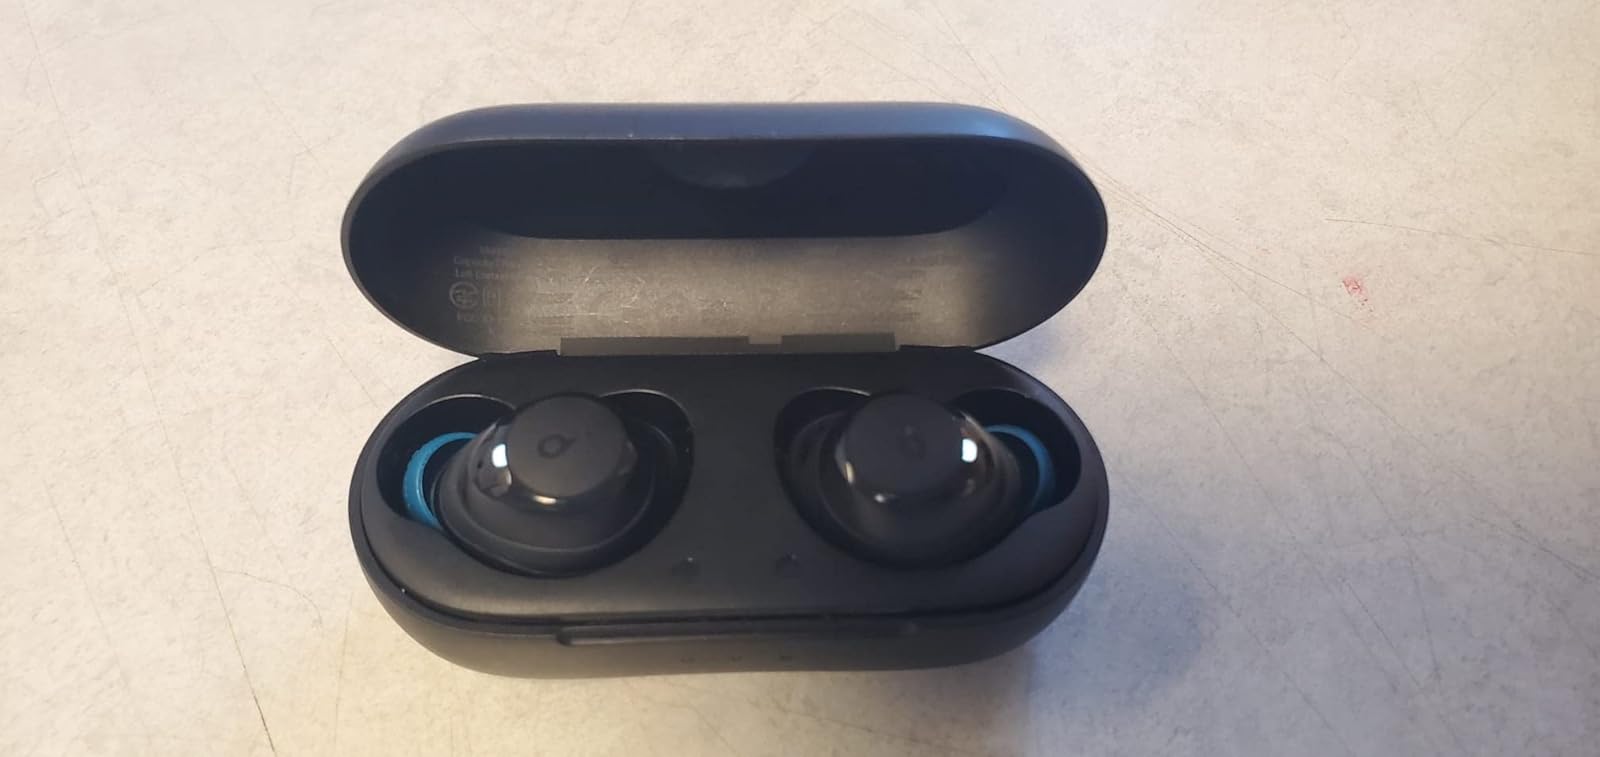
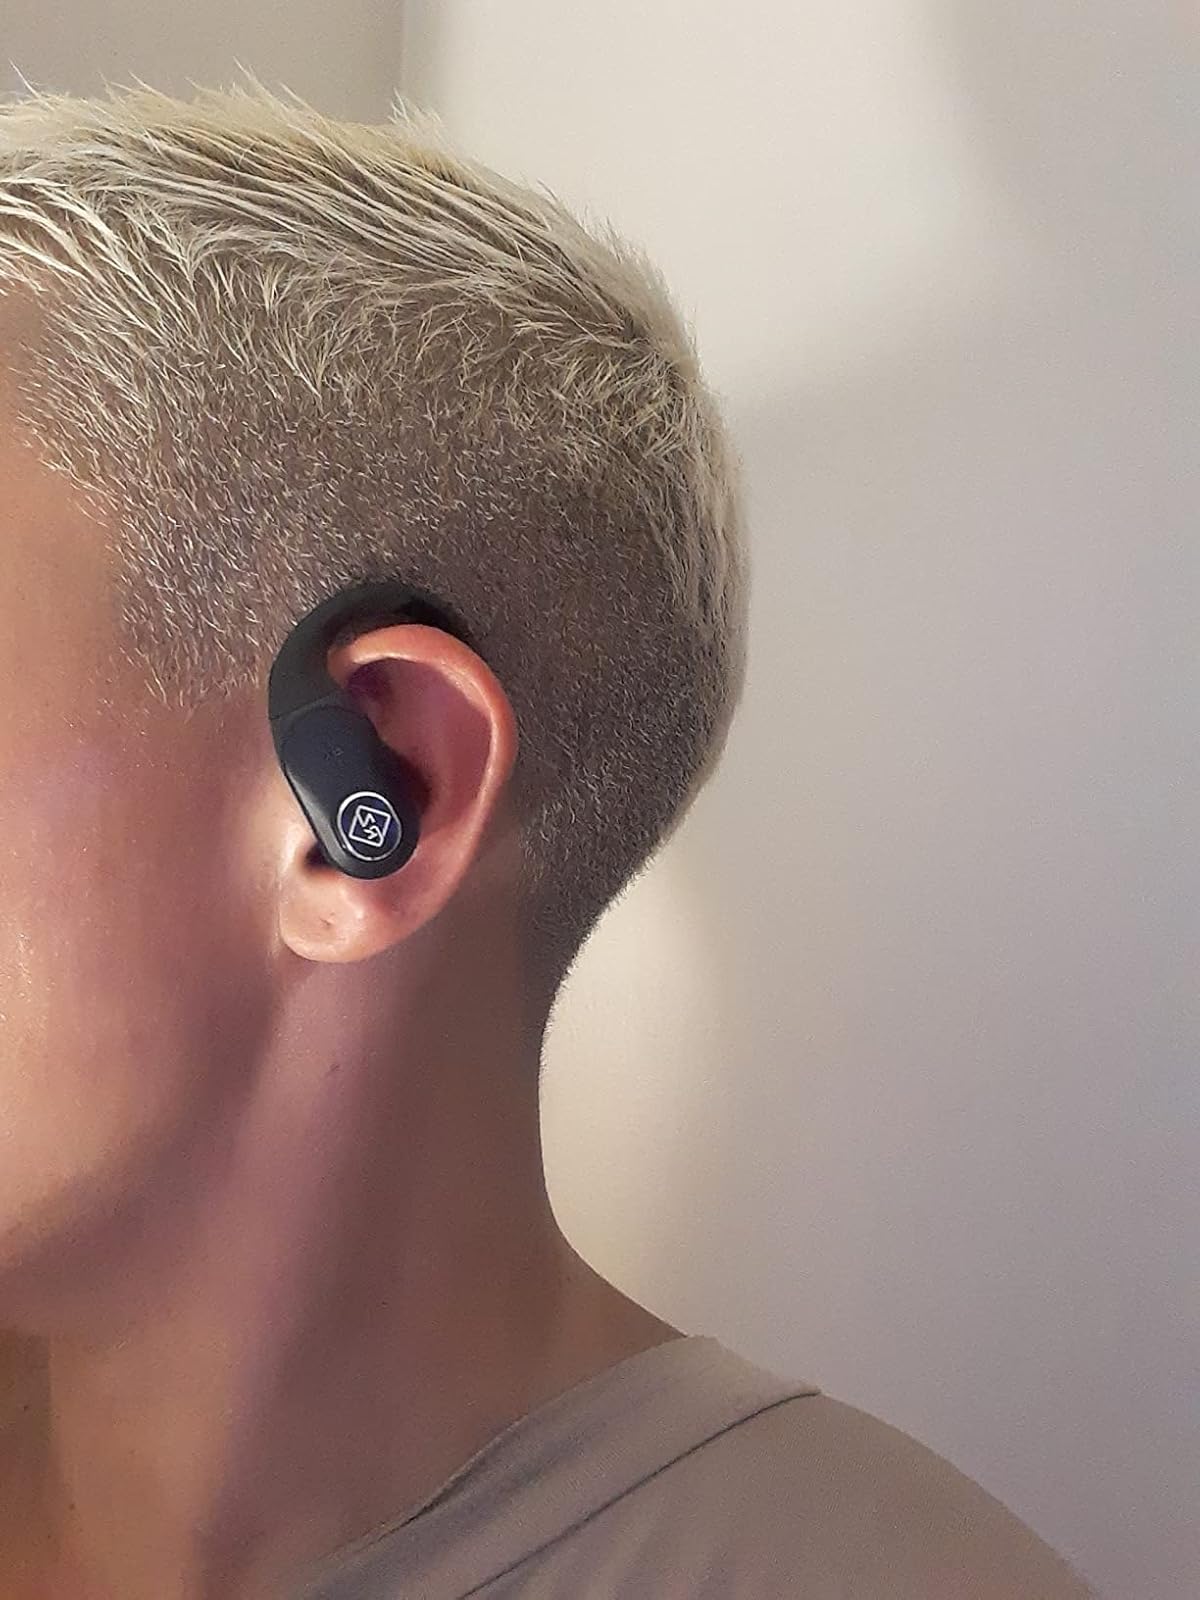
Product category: earbuds
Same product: no